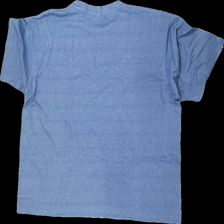
View: back
Type: T-shirt
Category: Men
Brand: Not in the list
Brand text on label: clique
Colors: Blue
Material: 64% polyester 36% bomull
Cut: C-collar
Size: L
Season: All
Price range: <50
Recommended usage: Export
Description: t-shirt